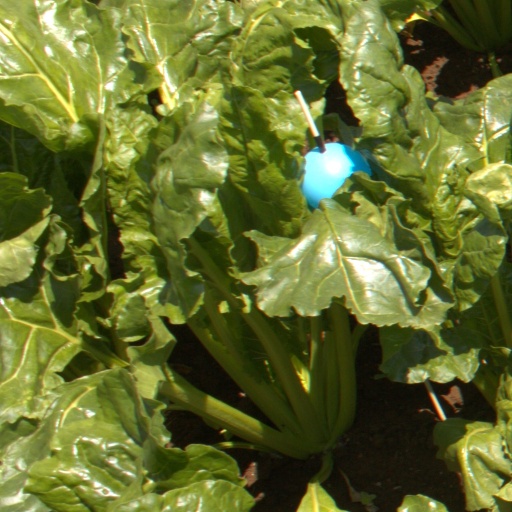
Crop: sugar beet